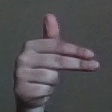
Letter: ghain